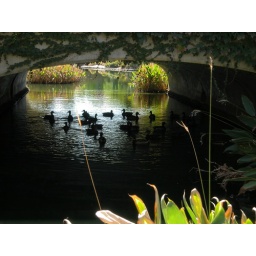
ducks under a bridge